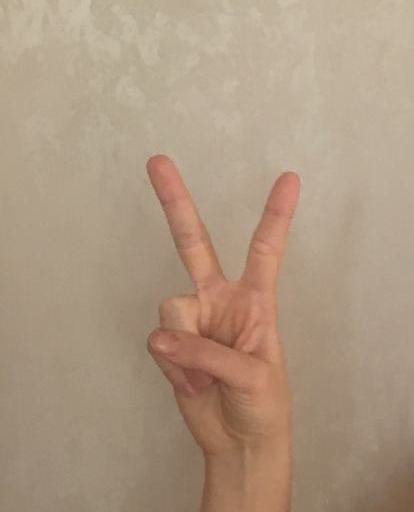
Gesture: peace